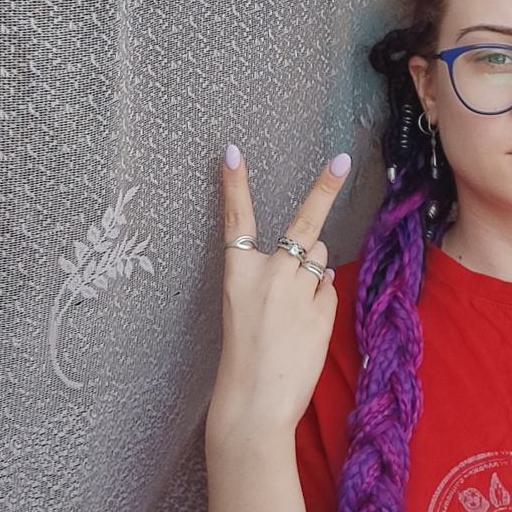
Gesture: peace_inverted